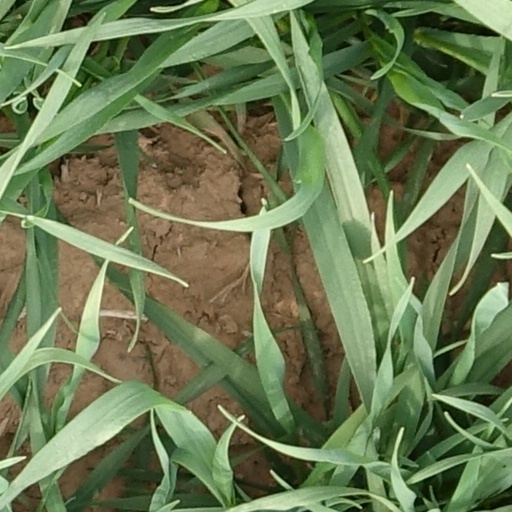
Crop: wheat